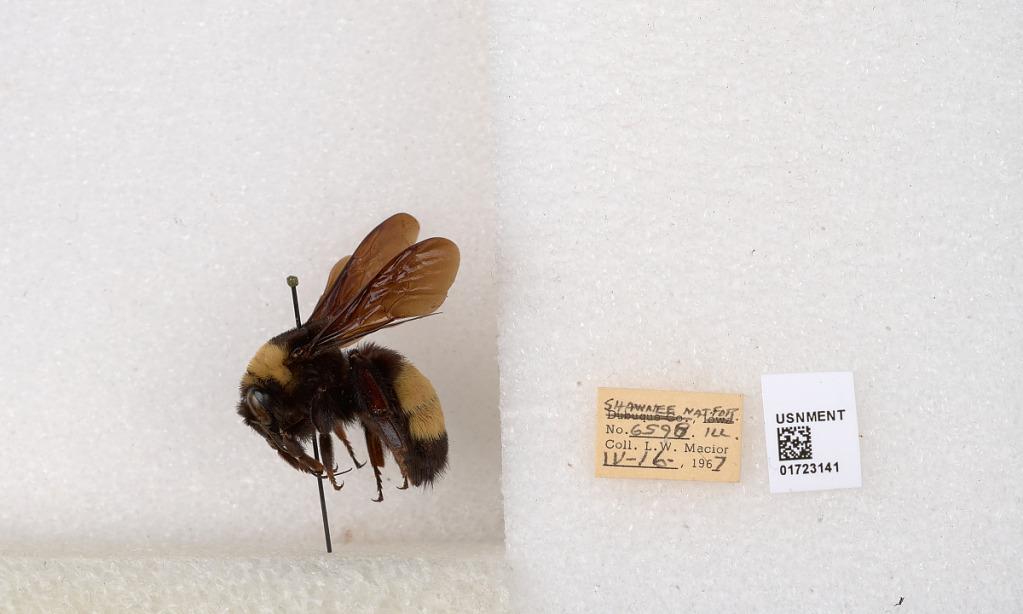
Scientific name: Bombus (Bombus) nevadensis auricormus
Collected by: L. Macior
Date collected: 1967-4-16
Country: United States
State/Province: Illinois
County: Johnson
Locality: Shawnee National Forest
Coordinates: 37.5114, -88.8011